Geology of Titan

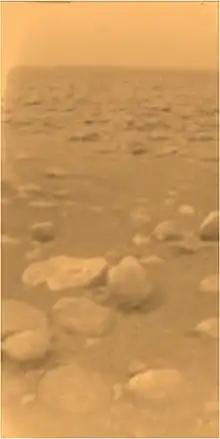
An image of Titan's surface from the "Huygens" lander. Titan is the only object in the outer Solar System where a spacecraft has landed and conducted surface operations.

The geology of Titan, the largest moon of Saturn, is inferred from observations: Titan's density of 1.881 g/cm indicates that it is roughly 40–60% rock by mass, with the rest being water ice and other materials. It is differentiated into a rocky core, liquid water ocean, and an icy shell; the core and ocean may be partitioned by a layer of exotic high-pressure ices, and the icy shell may have a chemically distinct surface crust.